USS Cayuga (1861)

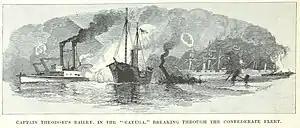
"Cayuga" at the Battle of Forts Jackson and St. Philip

"Cayuga" also joined in the engagement with Forts Jackson and St. Philip below New Orleans, Louisiana in April 1862, which led to the fall of the city to Flag Officer David Farragut. Three of "Cayuga's" sailors were awarded the Medal of Honor for their actions during this battle: Captain of the Afterguard William Parker, Quartermaster Edward Wright, and Boatswain's Mate William Young. The ship then bombarded Donaldsonville, Louisiana, on 9 August 1862. On 18 April 1863, at Sabine Pass, Texas, her commanding officer, Lieutenant Commander David McDermut, led a party of men ashore in a reconnaissance designed as the last step in a plan to cut out Confederate steamers lying at Sabine, then to establish control of the Sabine River, separating southern forces in Texas from those in Louisiana. The party was surprised by Confederate soldiers; McDermut was mortally wounded and six men were taken prisoner.